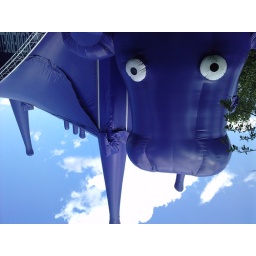
upside down purple cow in the sky